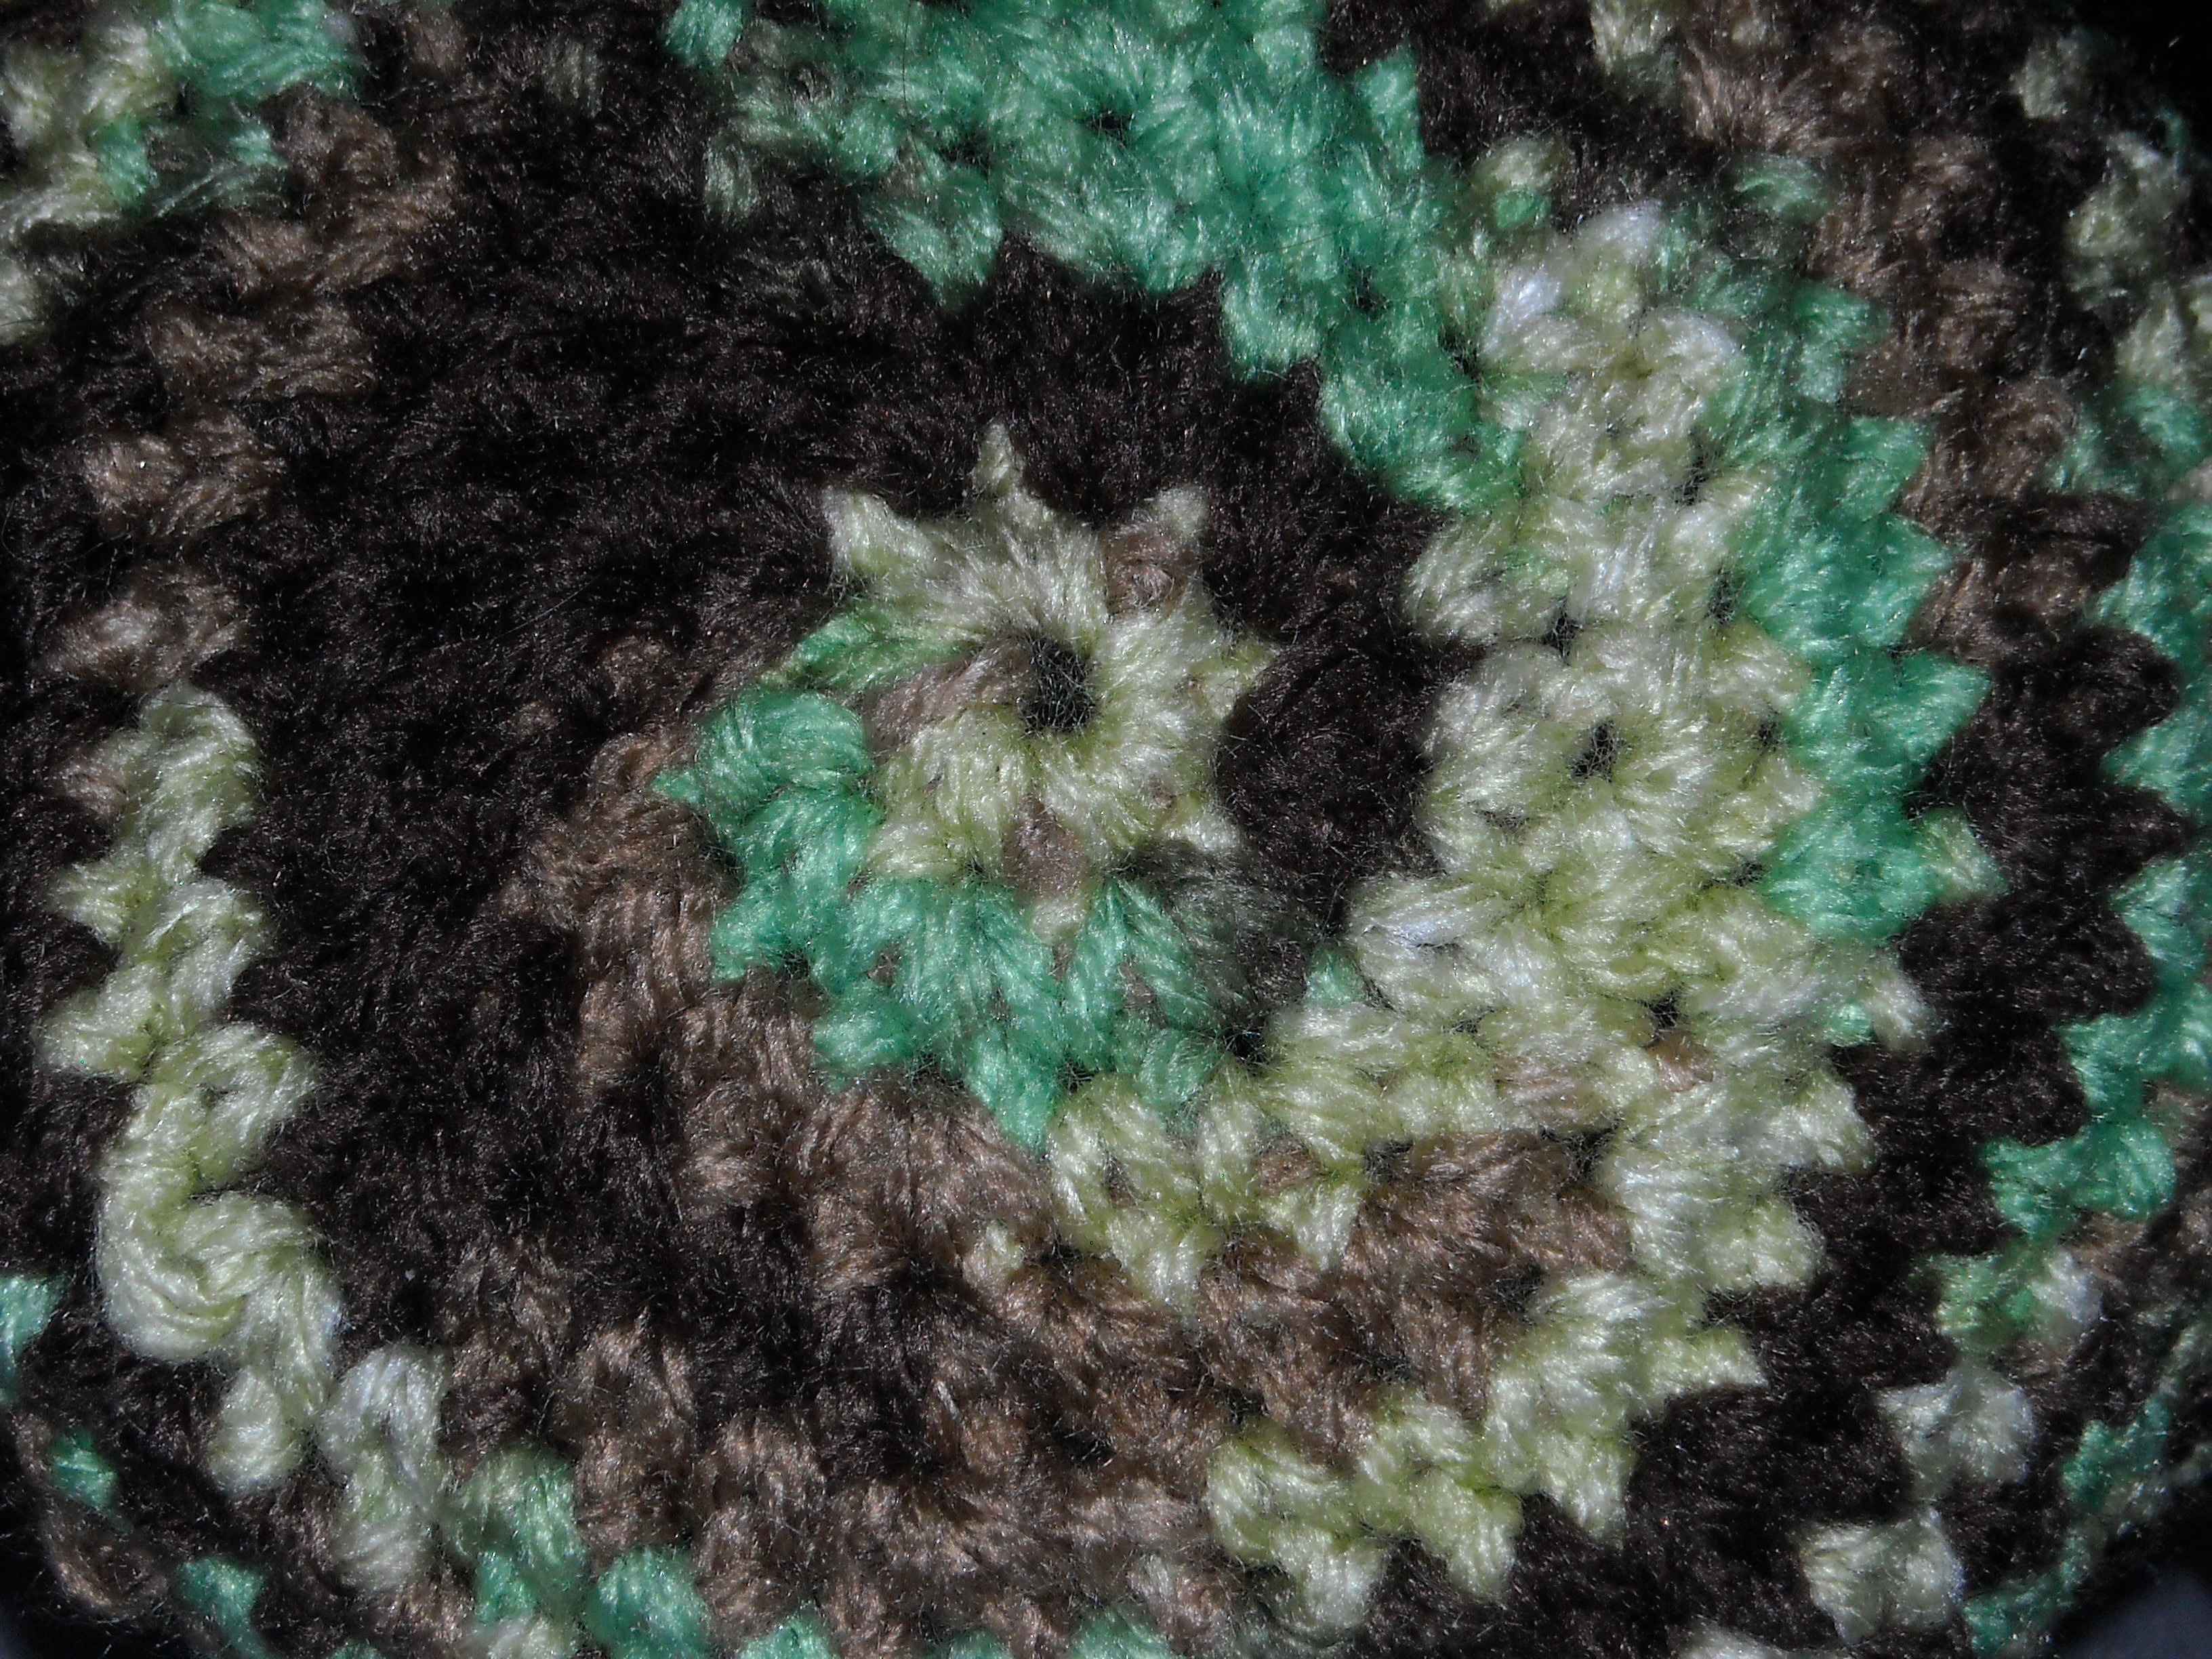
pattern, green, brown, clothing, black, yarn, circle, camouflage, crochet, knitting, textile, art, design, fashion accessory